Derek Balmer

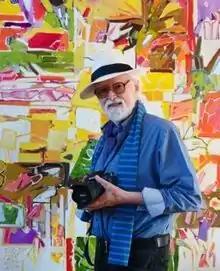
Derek Balmer

Derek Balmer (born 28 December 1934) is a British artist and photographer, Past President of the Royal West of England Academy (2001–10) and Pro-Chancellor of the University of the West of England (2001–10) to Chancellor Dame Elizabeth Butler-Sloss. He received an Honorary Doctorate (for Art) from the University of the West of England in 2001.